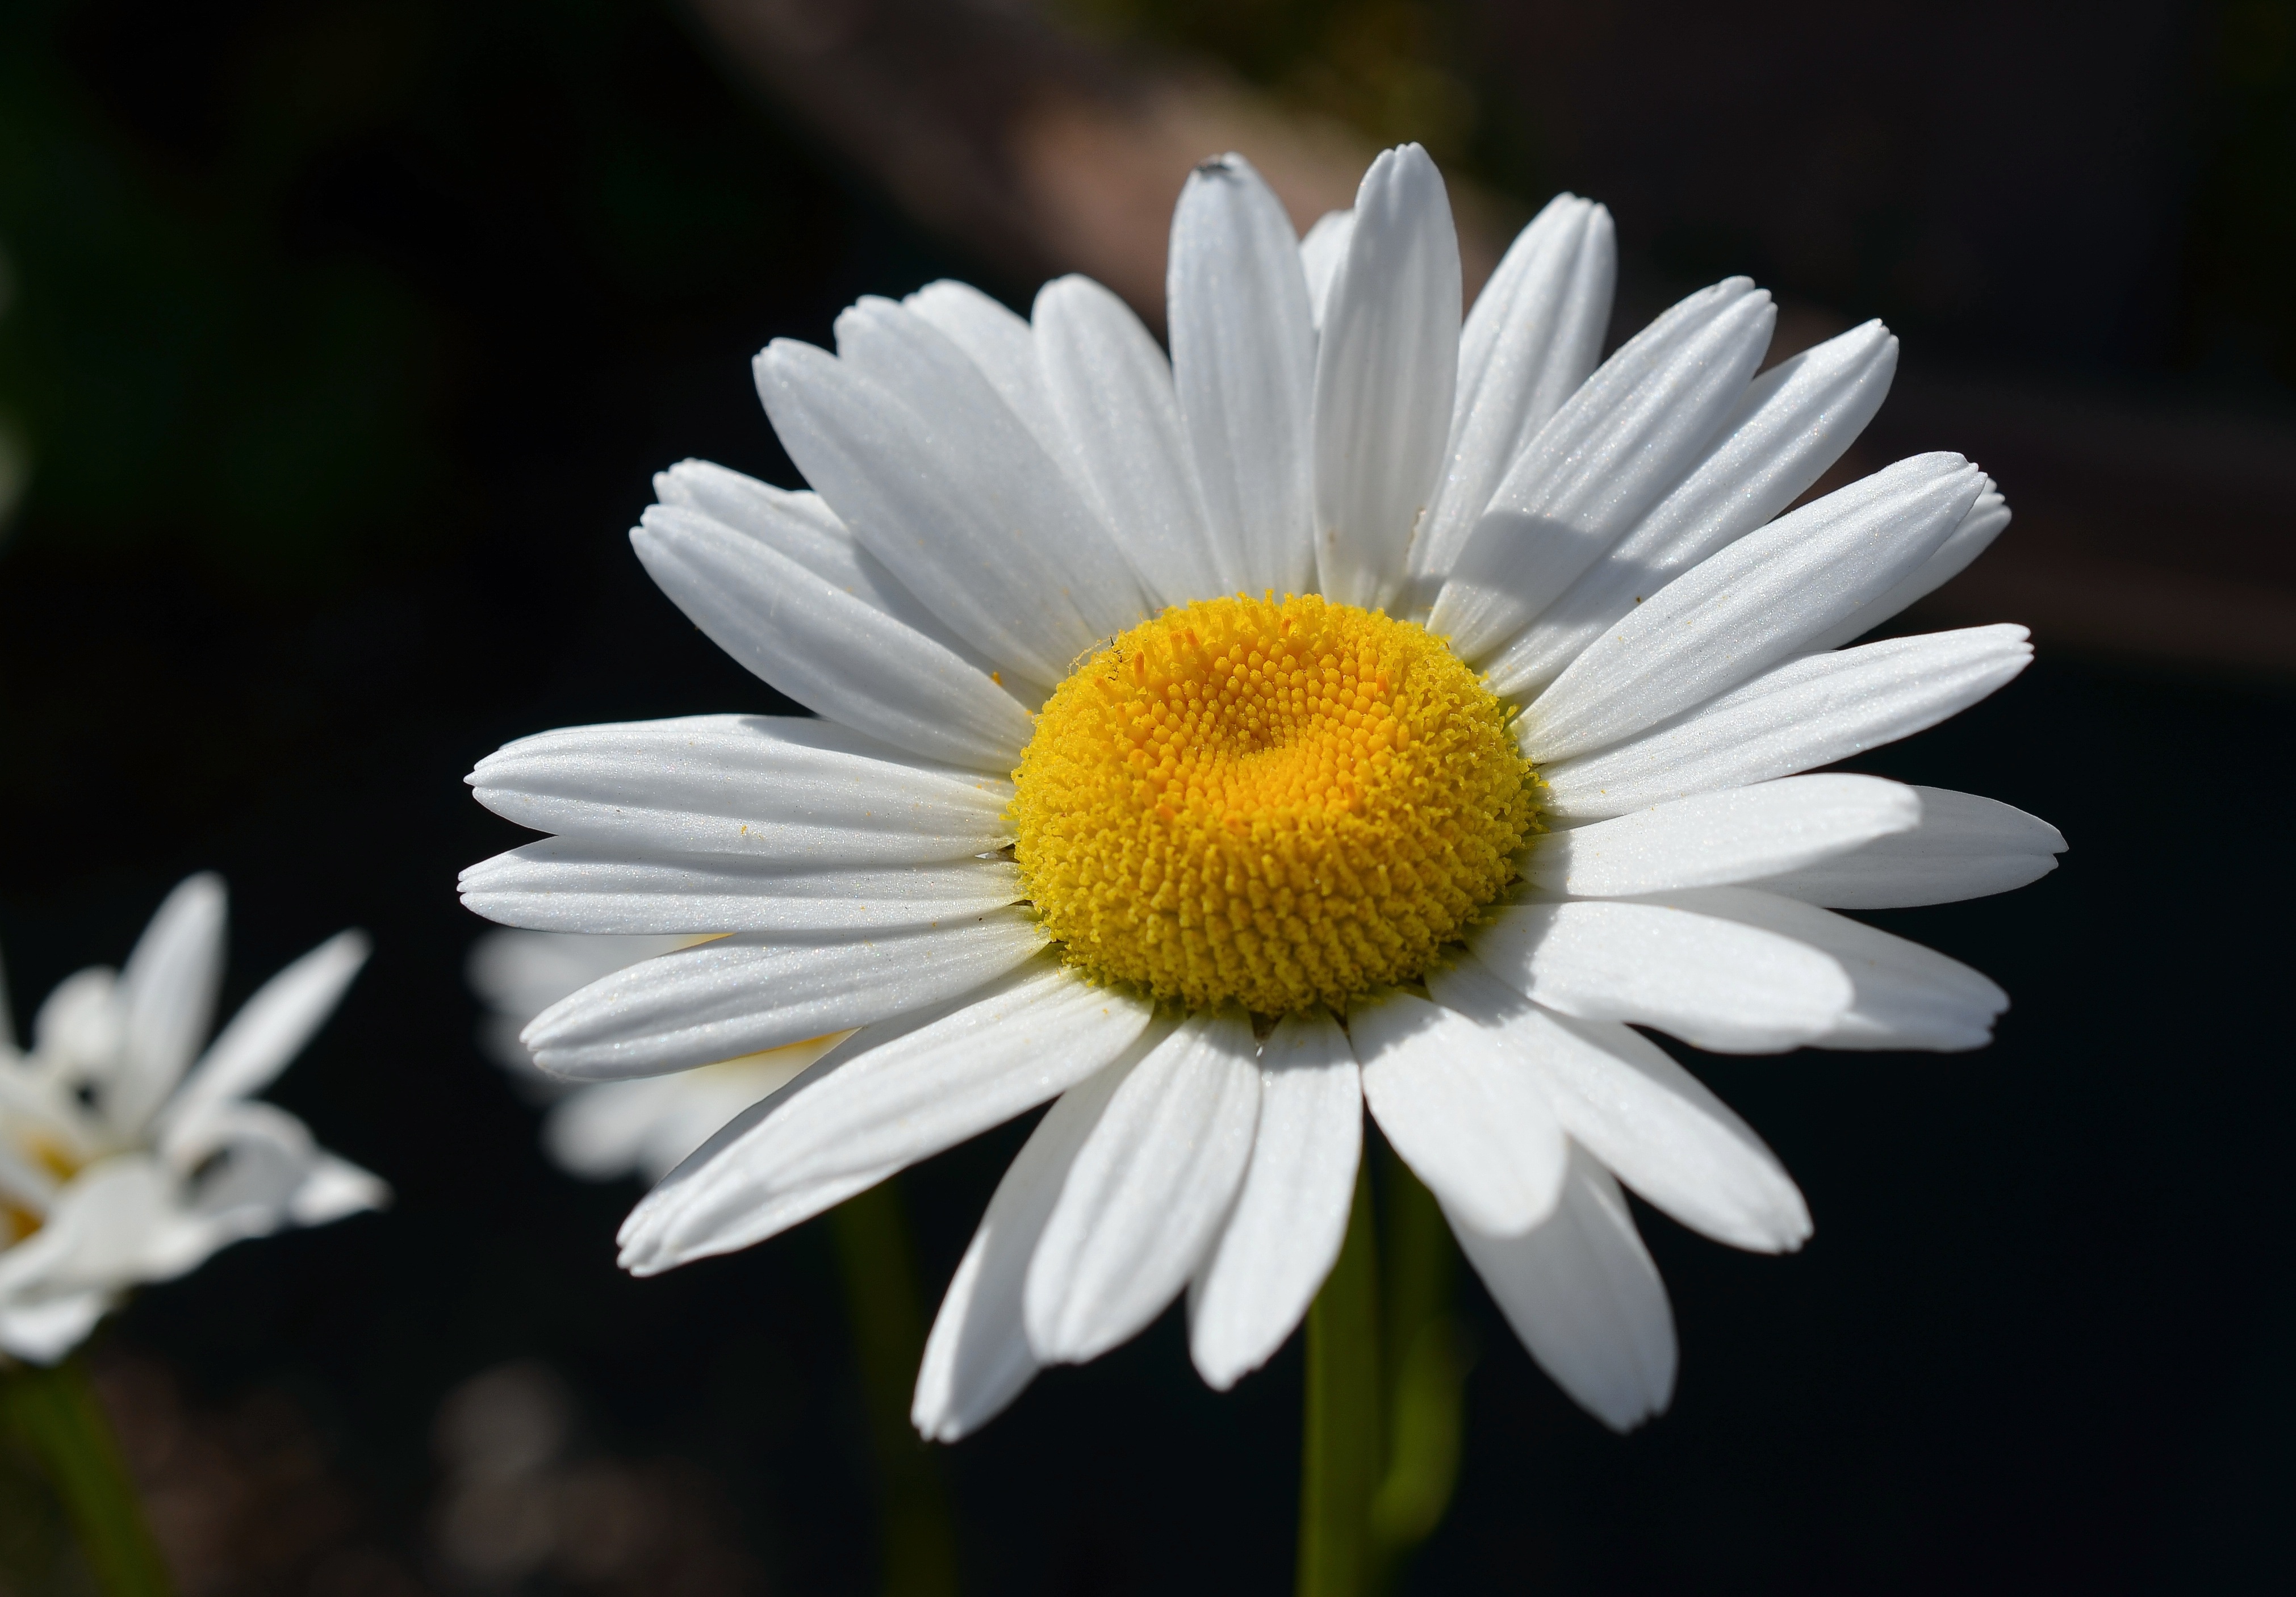
blossom, black and white, plant, white, flower, petal, bloom, summer, daisy, botany, yellow, garden, flora, wildflower, close up, pointed flower, marguerite, macro photography, flowering plant, meadow margerite, daisy family, oxeye daisy, plant stem, land plant, chamaemelum nobile, marguerite daisy